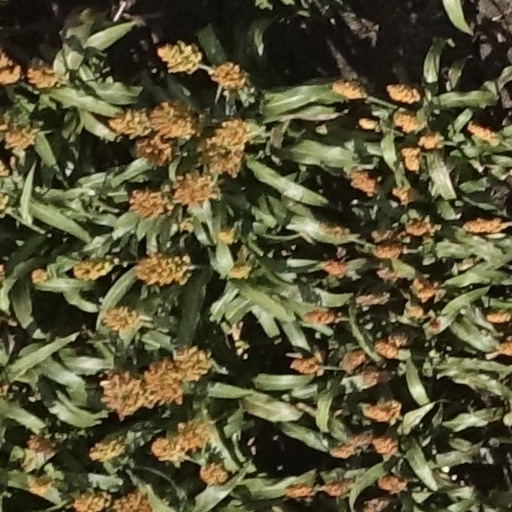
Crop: sorghum